Goldcliff

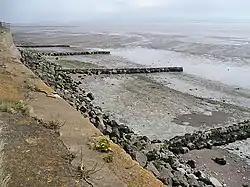
Groynes at Goldcliff Point, 2008

Goldcliff is a village, parish and community to the south east of the city of Newport in South Wales. It lies within the Newport city boundaries in the historic county of Monmouthshire and the preserved county of Gwent. Administratively, the community of Goldcliff includes the village/parish of Whitson. The population in 2001 was 233; by 2011 it had risen to 329.